Huguette Clark

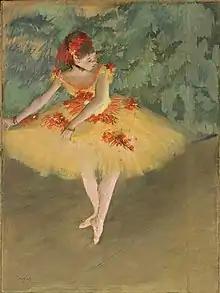
"Danseuse Faisant des Pointes" (1879–1880), a pastel drawing by Edgar Degas, was stolen from Clark's Fifth Avenue apartment

In December 1927, Clark announced her engagement to law student William MacDonald Gower, a Princeton University graduate who was a son of one of her father's business associates, William B. Gower. The two married on August 18, 1928, at Bellosguardo, her family's estate on the Pacific Coast in Santa Barbara, California. The same year, Clark agreed to donate $50,000 (equivalent to $ in today's dollars) to excavate a salt pond and create an artificial freshwater lake across from Bellosguardo. She stipulated that the facility would be named the Andrée Clark Bird Refuge, after her sister, who had died of meningitis. Clark and Gower separated in 1929, one year after their marriage, and divorced in Reno, Nevada, on August 11, 1930.